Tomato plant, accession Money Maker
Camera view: vertical (180 deg); turntable rotation: 300 degrees
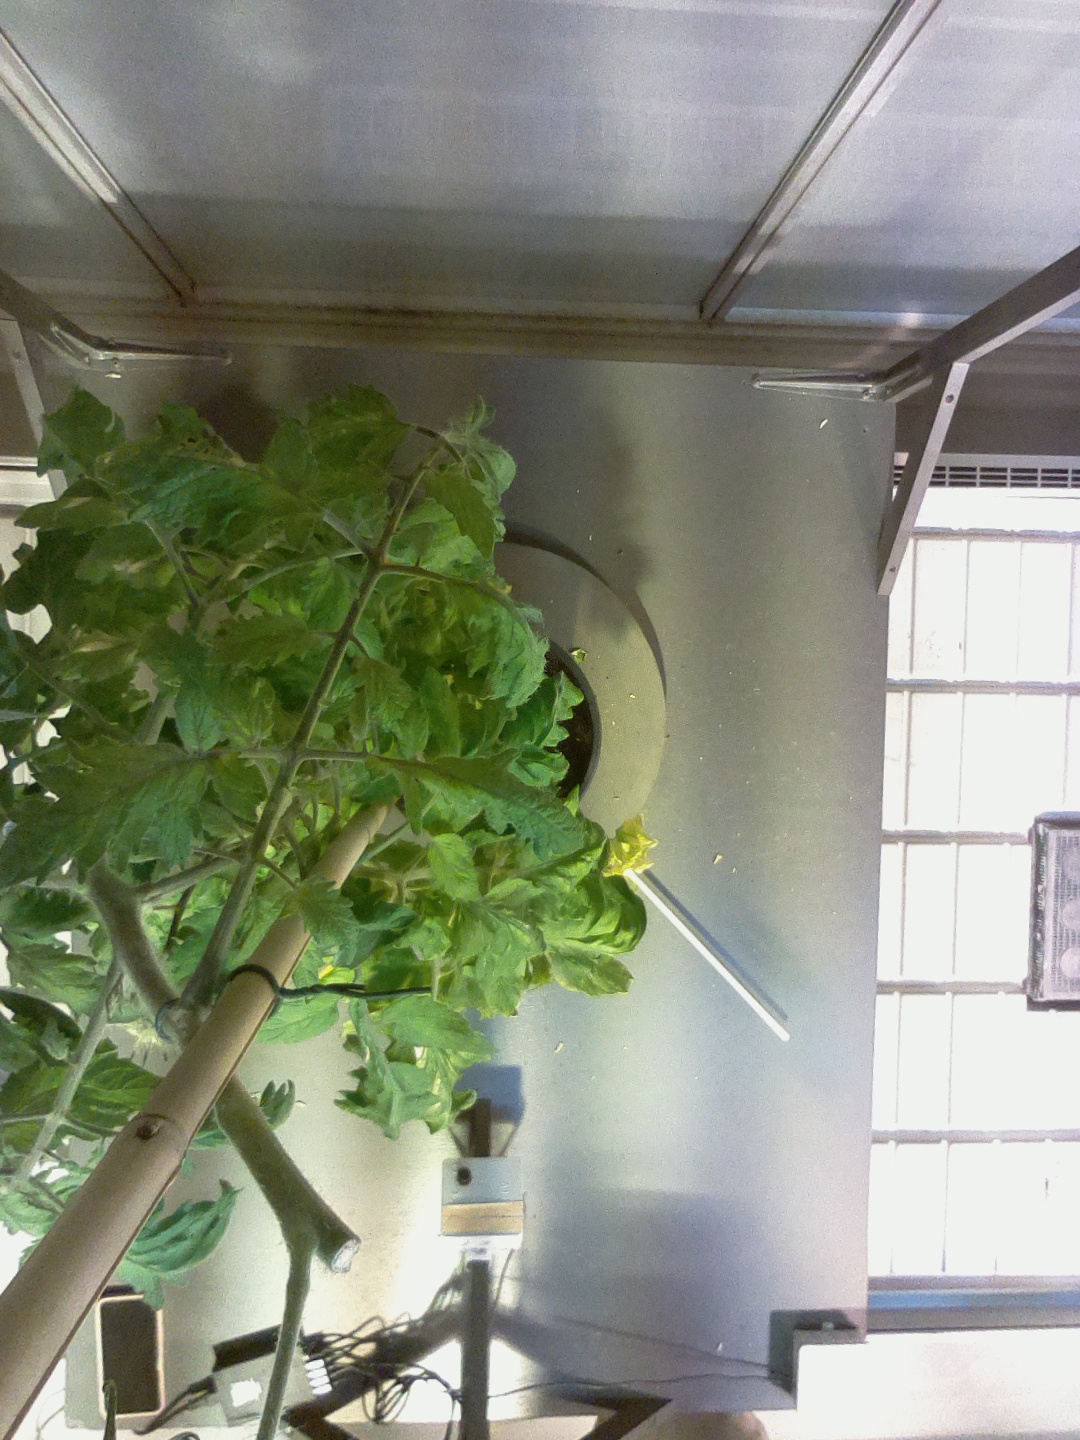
BBCH growth stage 77: 70%-80% of final fruit size